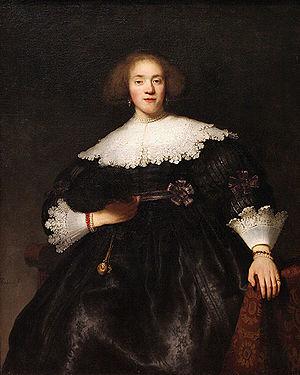
Ce qui suit est la liste des dessins de Rembrandt généralement acceptés comme étant autographes. Beaucoup sont des dessins préparatoires aux peintures ou aux gravures de Rembrandt.
Knoedler était un marchand d'art américain, fondé à New York en 1848 et fermé en 2011, à la suite d'une action en justice. Longtemps l'une des plus anciennes galeries de sa profession, elle a représenté et exposé parmi les artistes les plus importants de l'histoire de l'art occidental.